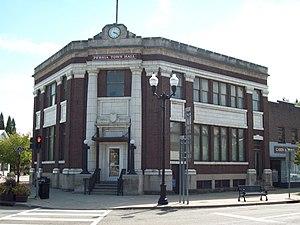
Persia est une ville du comté de Cattaraugus dans l'État de New York, aux États-Unis.